Edward Ellerker Williams

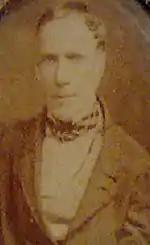
Thomas Medwin c. 1850

In 1819 Thomas Medwin (left) returned to London and persuaded the Williamses to travel with him to Geneva, where they lived until September 1820. In February Jane and Edward's first child, Edward Medwin Williams ("d."1897), was born. Williams also wrote an article on big game hunting for a Swiss encyclopaedia, "Bibliotèque universelle des sciences, belles-lettres, et des arts".